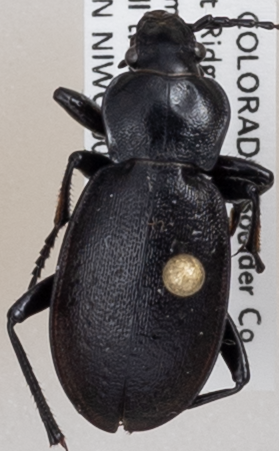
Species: Carabus taedatus
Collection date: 2019-07-30
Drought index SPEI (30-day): -0.604
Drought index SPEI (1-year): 0.086
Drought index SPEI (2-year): -0.156